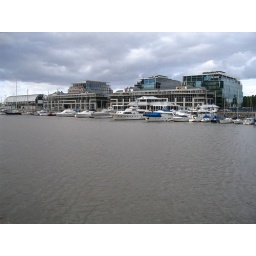
There are lots of new office buildings that have been built or are being built in the Puerto Madero development.